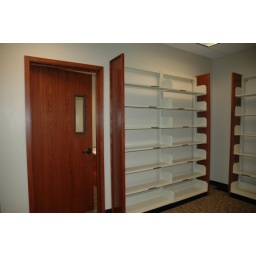
new door handles and shelves secured to the wall in the circulation area